Dirt Racer

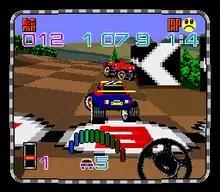
Gameplay screenshot

Players must drive their dirt track racing vehicle across a road rally. The car comes complete with a speedometer (in kilometres), a lap counter, and a lap time counter. There are a pre-determined number of chances to complete the game, like in "Super Mario Kart" and "F-Zero". If the player is unable to defeat the game in those number of tries, then the player gets an automatic game over. A yellow smiley face shows up to track the performance of the driver. If it's smiling, then the player is winning. Otherwise, the player is losing the game.